HMS Tartar's Prize

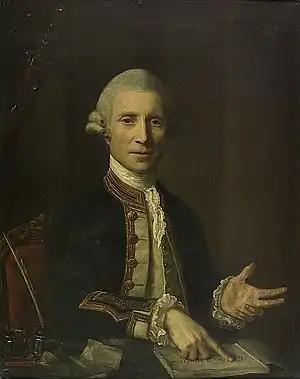
Thomas Baillie, captain of "Tartars Prize" during her three years in the Royal Navy.

"La Marie Victoire" was put to sea in 1756, in the early stages of the Seven Years' War, to hunt British merchant ships returning home through the English Channel. She had no recorded victories; on 27 March 1756 she encountered the 28-gun sixth-rate frigate HMS "Tartar" and was quickly overwhelmed. A British prize crew sailed her to Portsmouth where she was purchased by the Admiralty on 29 April for a sum of £4,258. This purchase price caused dissent among "Tartar"s crew as Portsmouth's merchants had made a counter-offer of more than £5,000, the acceptance of which would have increased the prize money. Perhaps with an eye to their future careers, "Tartar"s officers accepted the Admiralty's lower offer but requested indemnification against any legal action brought by the crew for loss of earnings.